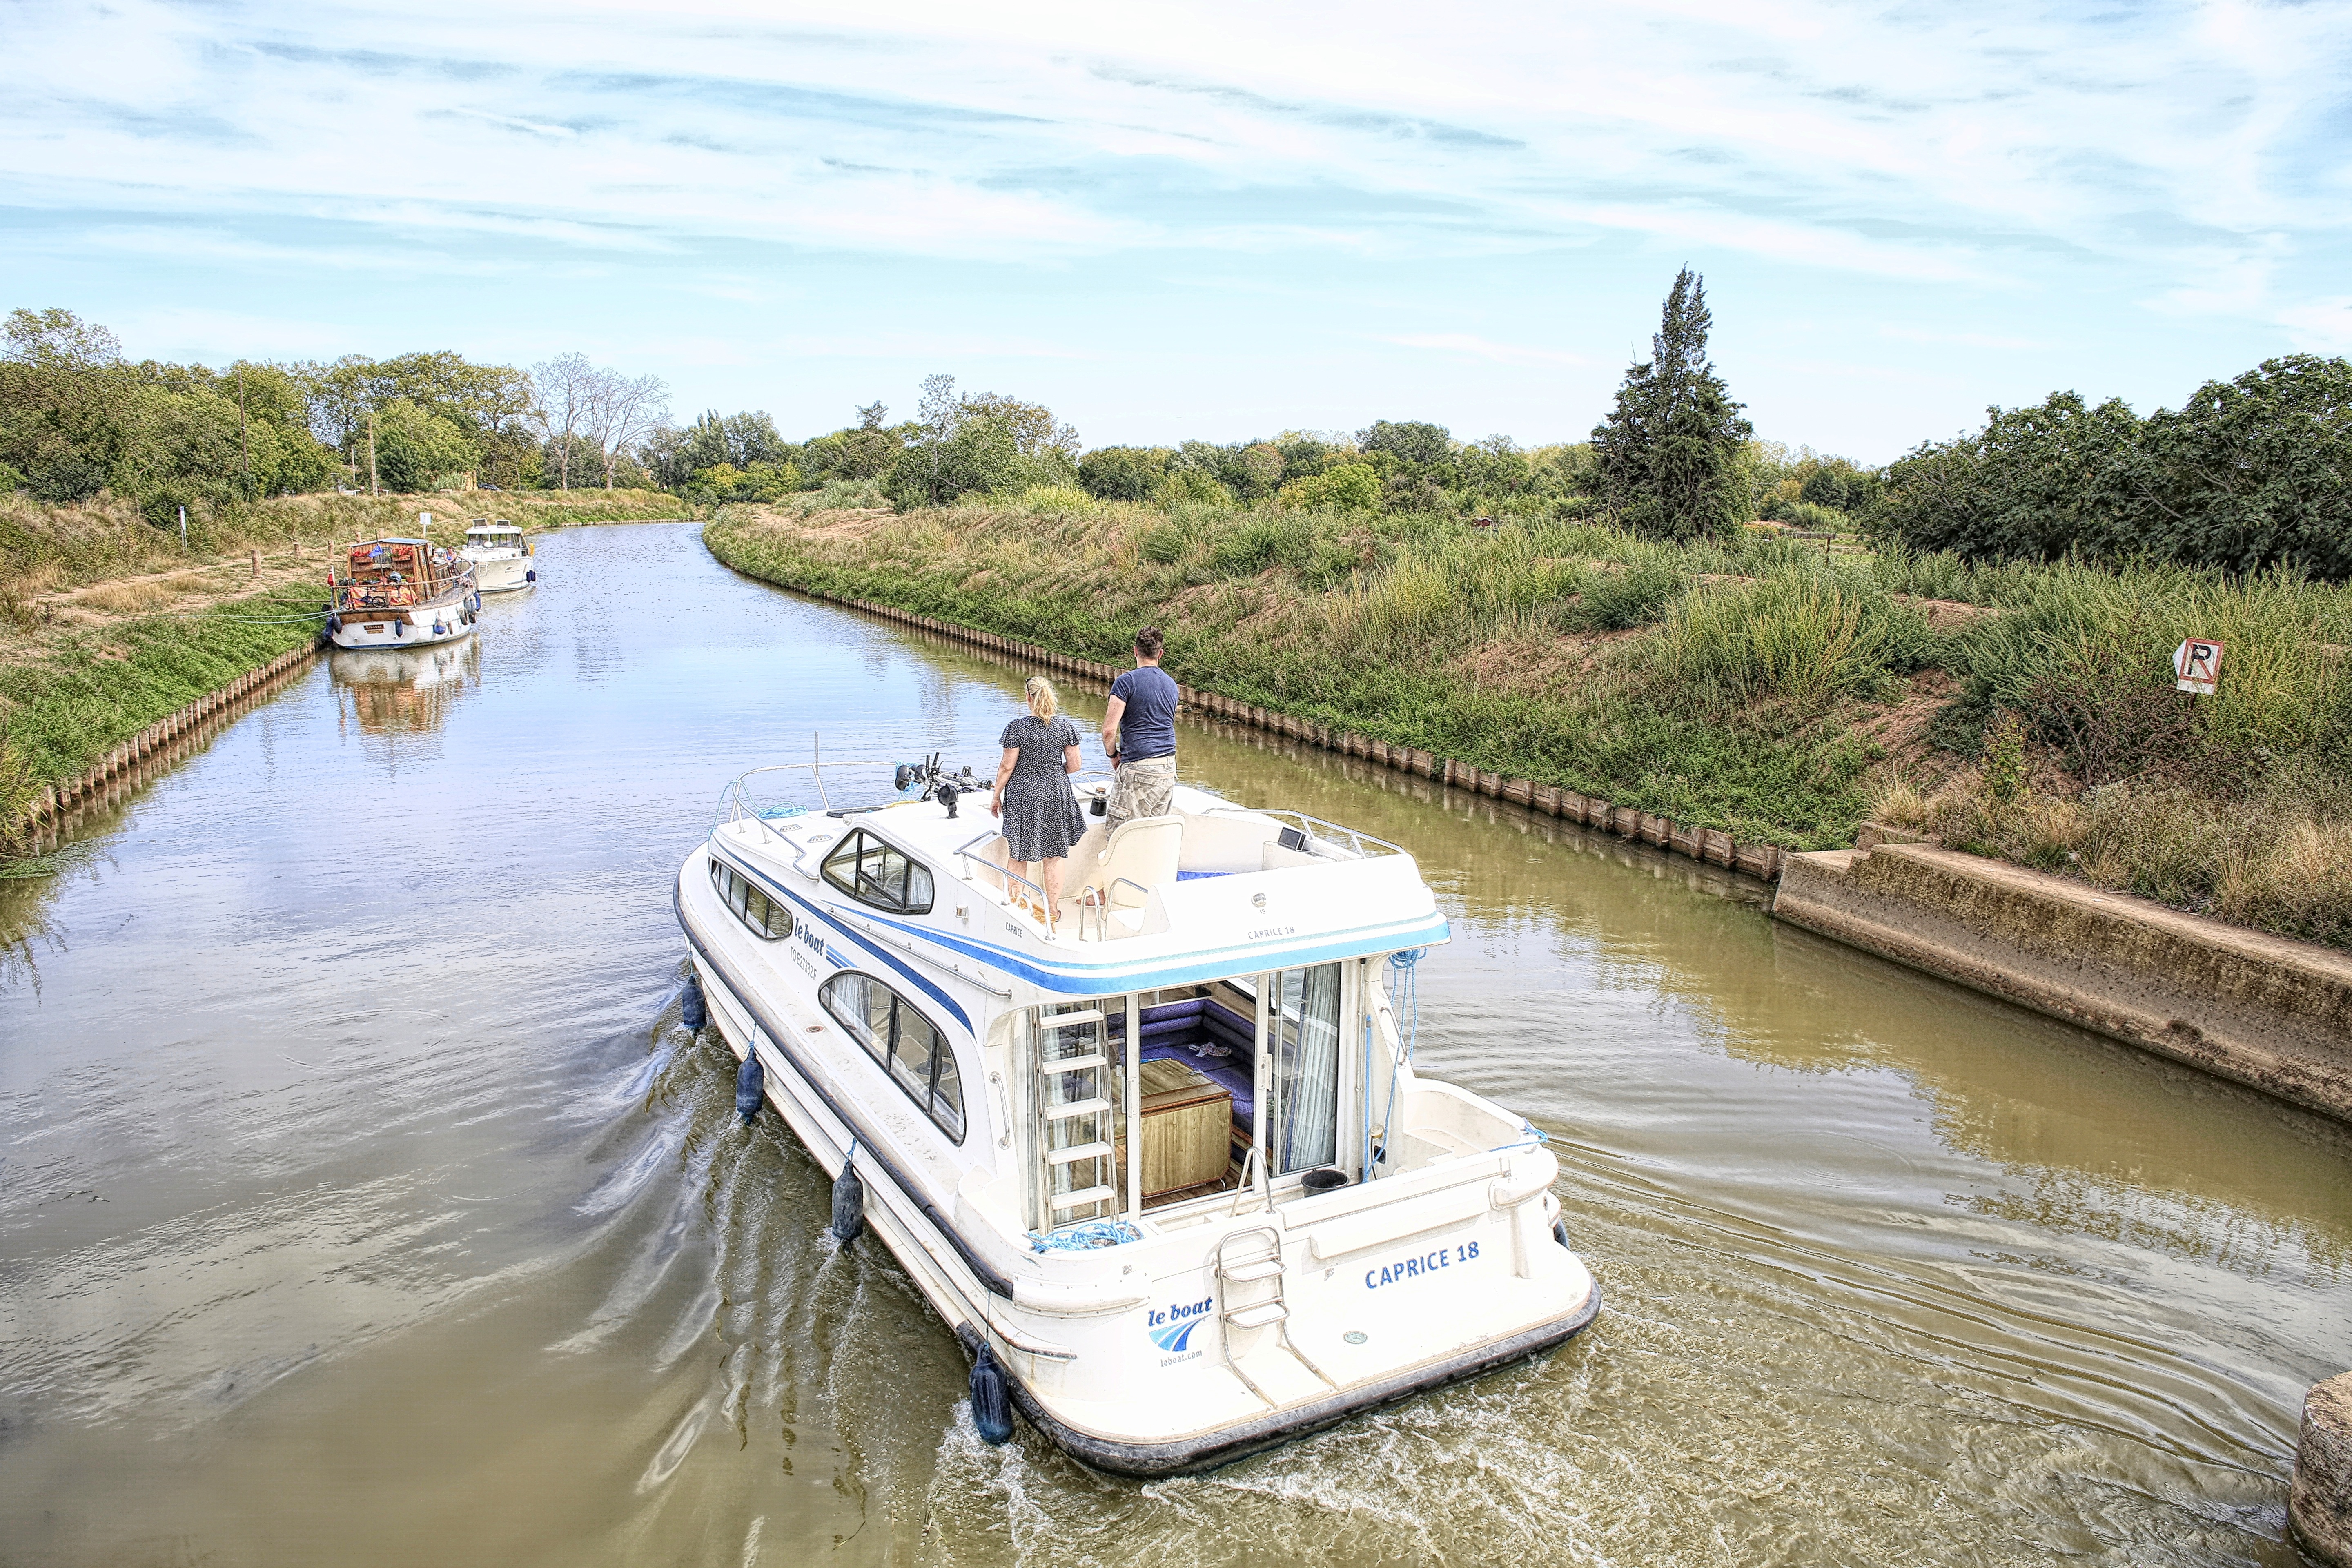
water, boat, bridge, river, canal, vehicle, tourism, waterway, body of water, buoy, channel, promenade, maritime, barge, landform, channels